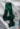
Number: 4